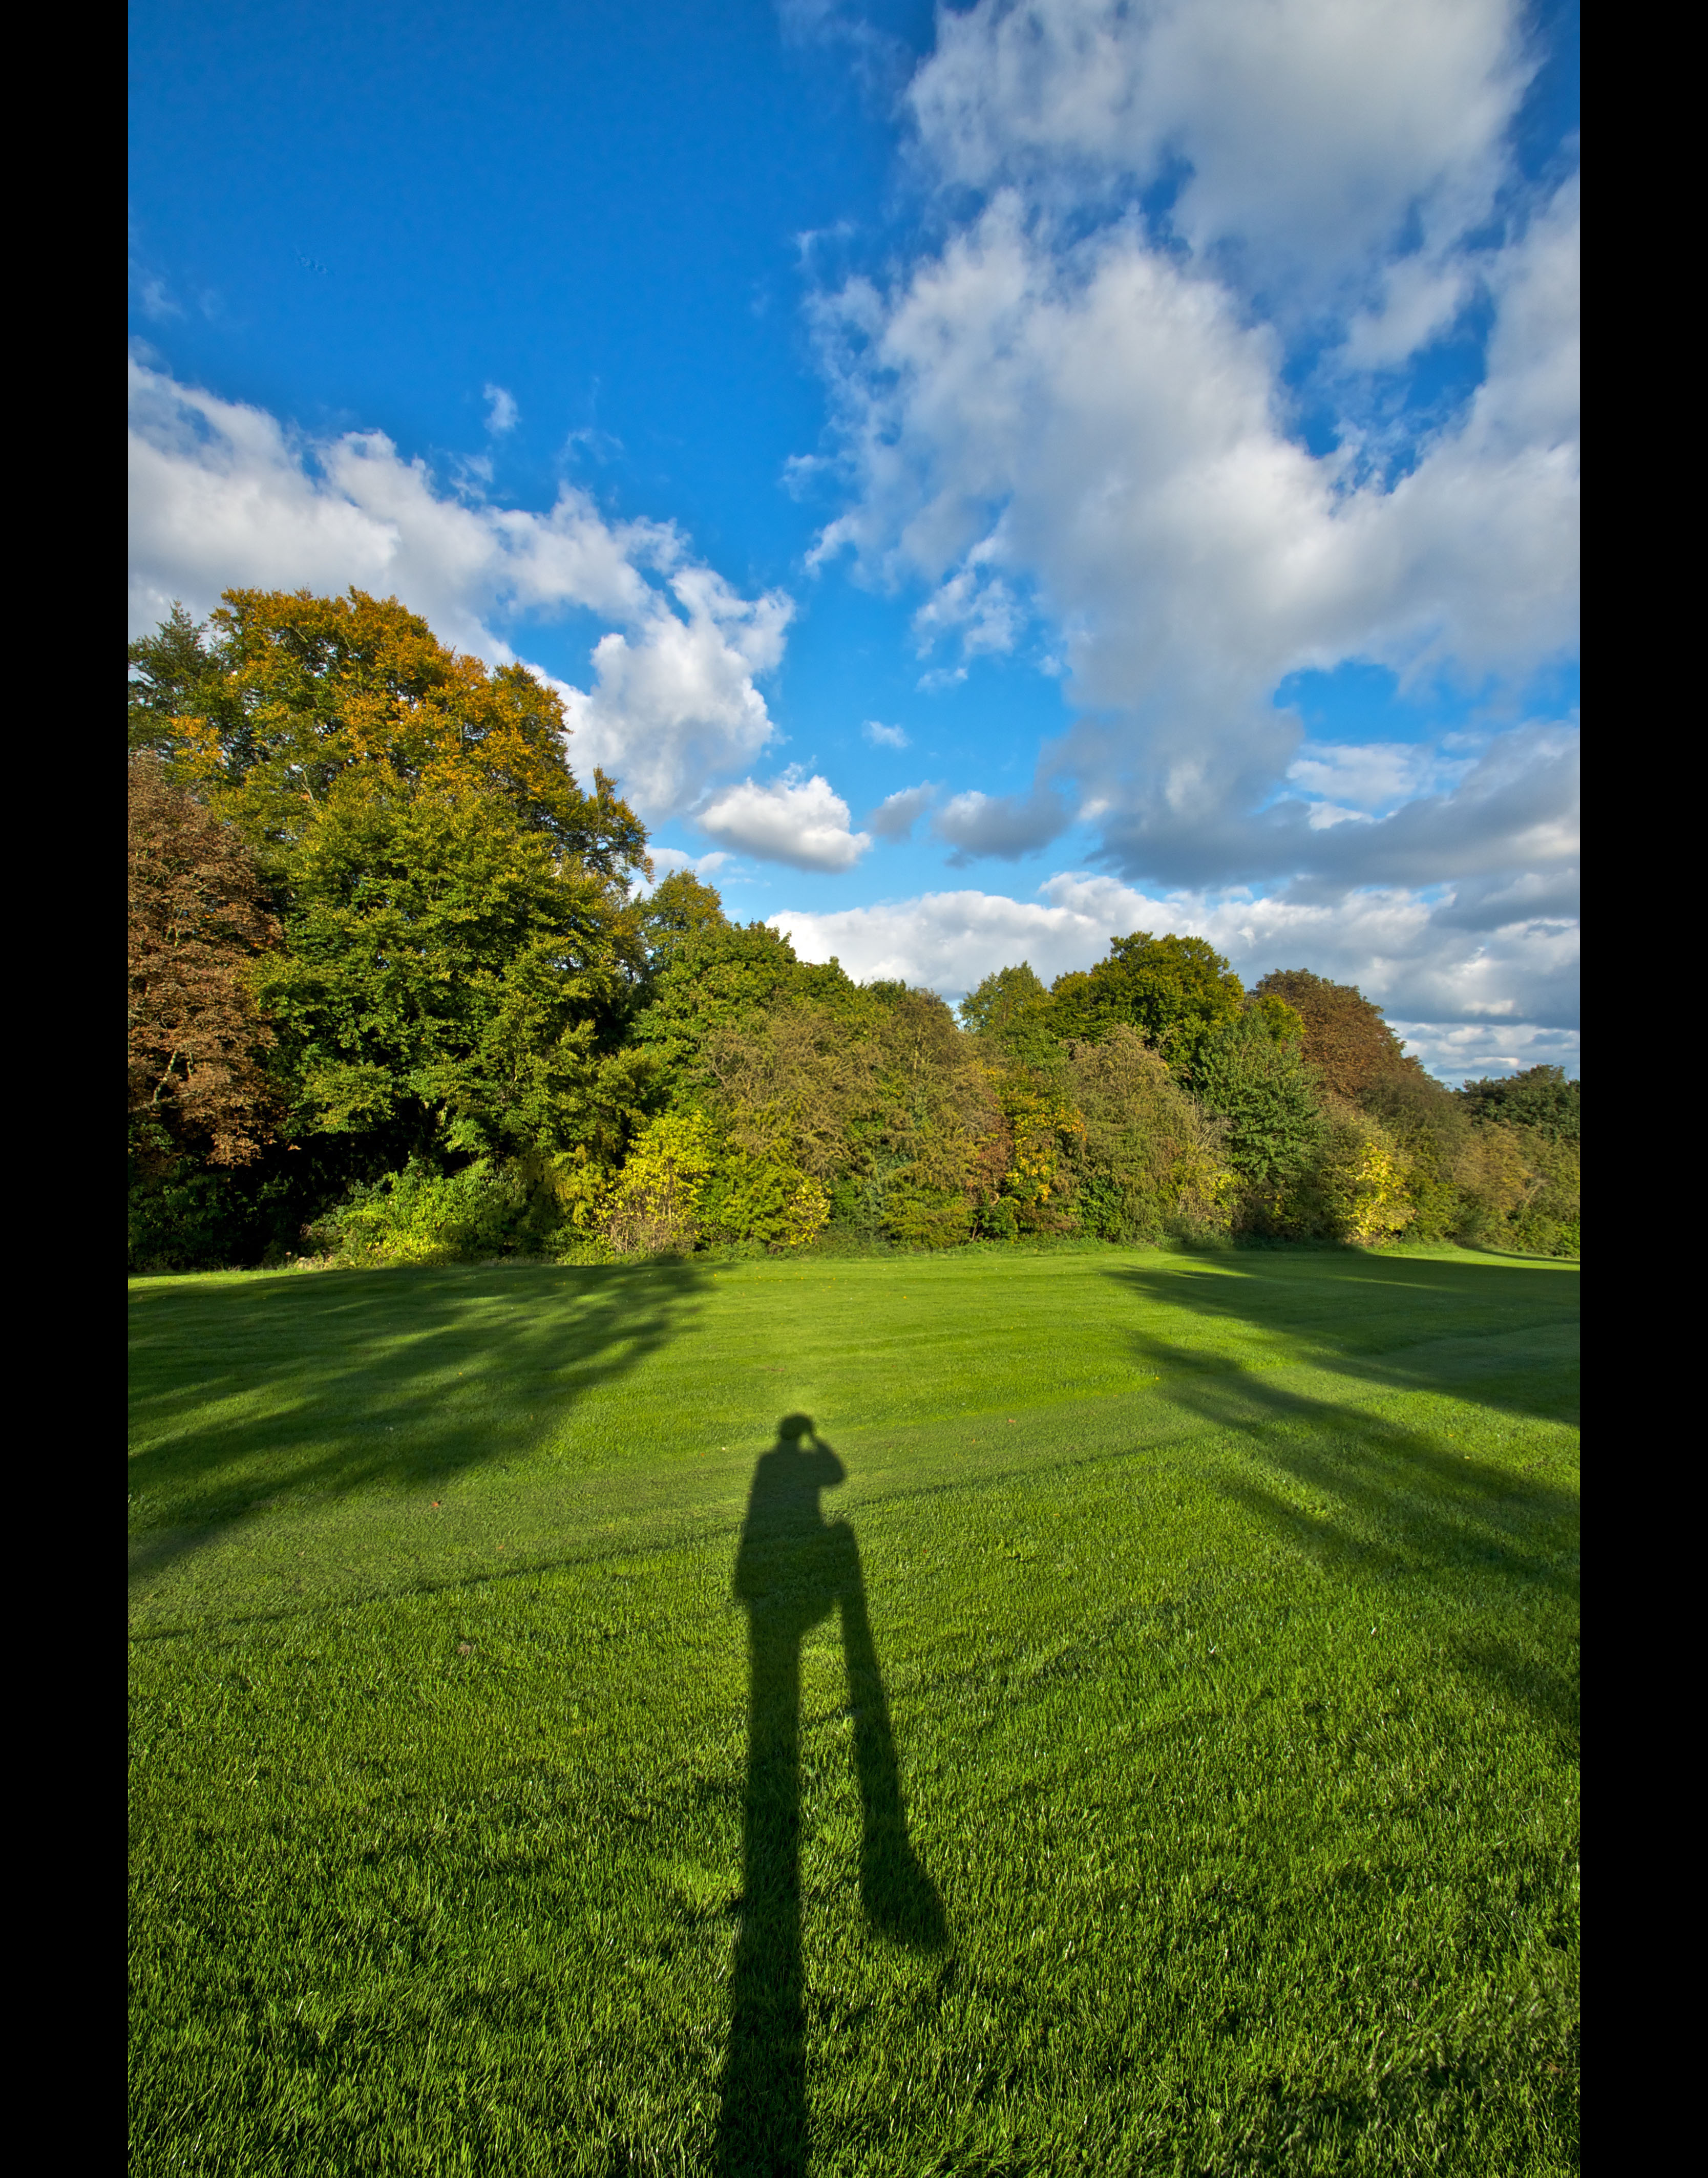
landscape, tree, nature, grass, horizon, cloud, sky, field, lawn, meadow, prairie, sunlight, morning, hill, green, pasture, shadow, blue, agriculture, plain, golf, golf course, colors, grassland, sony, tamron, habitat, ecosystem, apsley, a700, shendish, 1024mm, rural area, golfcourse, stillwaitingforpeenup, geographical feature, computer wallpaper